Arctiinae

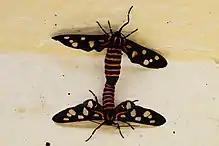
Copulation in tiger moth

Many of the caterpillars and adults are active during the daytime, but most species of this taxon are night-flying. Moths are attracted by light, but one species, "Borearctia menetriesii," never comes to the light. Basking to accelerate digestion is common in the larval stages, and social behaviour may range from solitary to gregarious. Like most Lepidoptera, larvae produce a small silk pad before each moult, in which their prolegs are engaged.